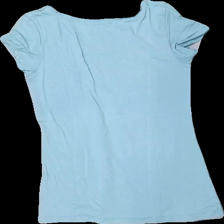
View: back
Type: Top
Category: Ladies
Brand: Kappahl
Colors: Blue
Material: 100% cott
Cut: Regular
Size: XS
Season: All
Stains: Minor
Price range: <50
Recommended usage: Export